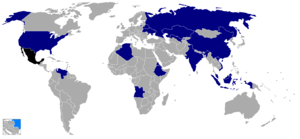
Le Soukhoï Su-27 est un avion de chasse monoplace russe conçu par le bureau d'études Soukhoï conduit par l'ingénieur Mikhaïl Simonov et son dirigeant historique Pavel Soukhoï. Il a donné naissance à de nombreuses variantes dont certaines ont reçu une nouvelle désignation : Su-30, Su-33, Su-35, Su-37.